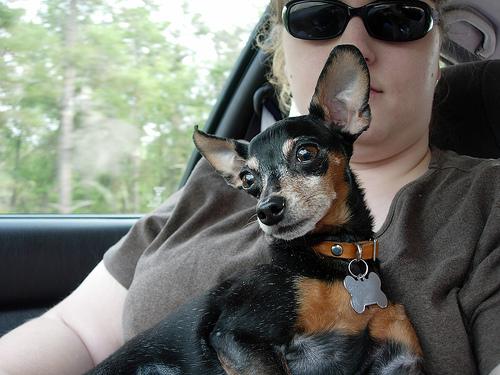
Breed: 561-n000127-miniature_pinscher